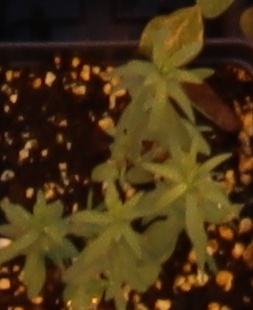
Label: Flax